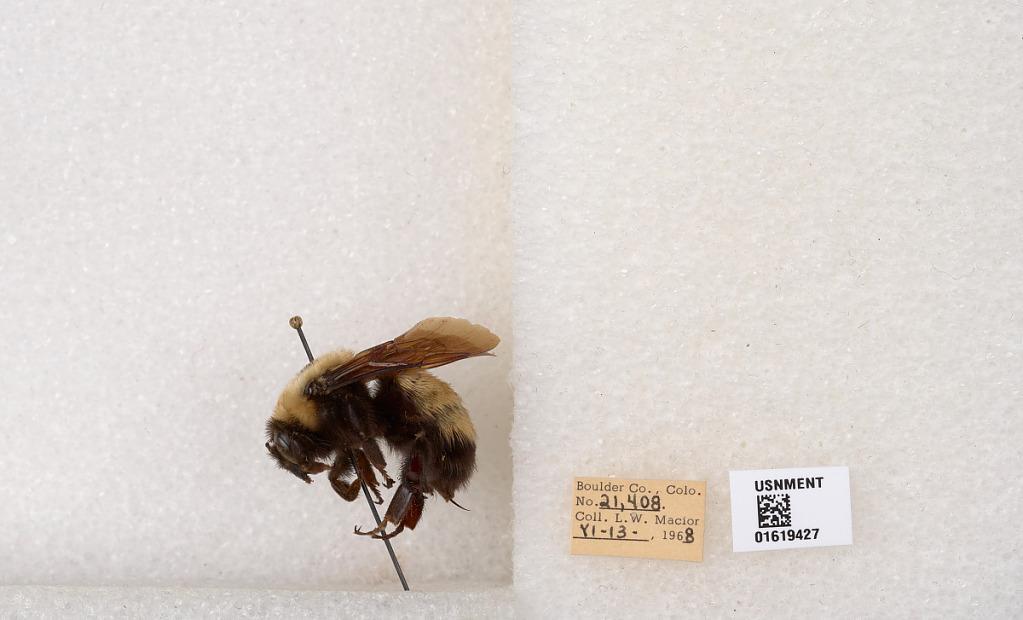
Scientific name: Bombus (Bombus) nevadensis Cresson